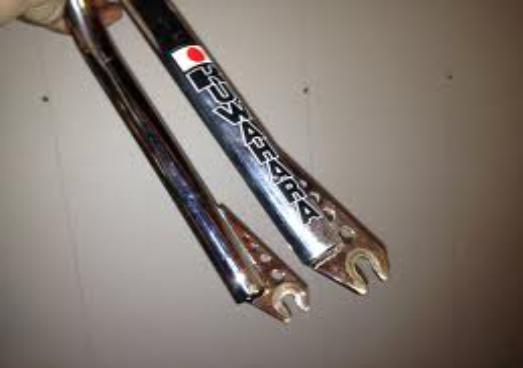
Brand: Kuwahara
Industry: Transportation